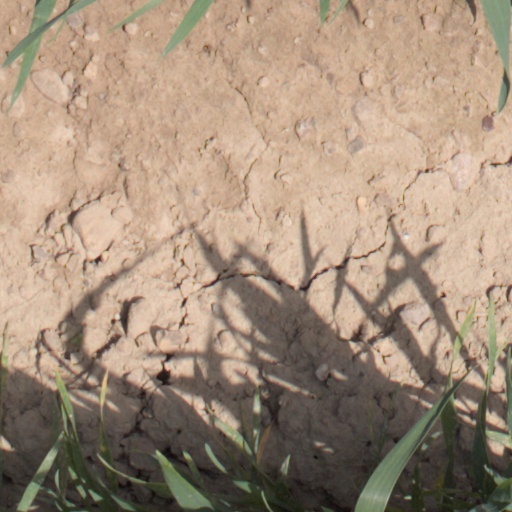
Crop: wheat